Wanda Sieradzka de Ruig

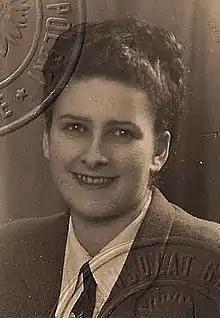
Wanda Sieradzka de Ruig, before 1948

Wanda Sieradzka de Ruig (29 September 1923, Łódź, Poland – 1 January 2008, Haarlem, Netherlands) was a well known Polish author, journalist, poet and translator.